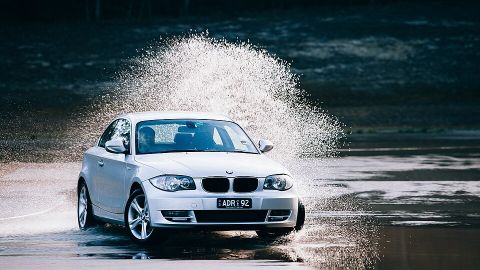
Road surface condition: standing_water